Brian Vickers

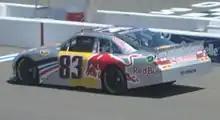
Vickers during the 2011 Toyota/Save Mart 350

Vickers was cleared to race in 2011. His season started out in the big one at Daytona, where he finished 31st. A week later at Phoenix, he was involved in the big one again when Matt Kenseth and him made contact; triggering a 13-car pileup. Vickers was involved in two other notable run-ins with Kenseth in the fall races at Martinsville and Phoenix as well as run-ins with Tony Stewart at Sonoma, Marcos Ambrose at Richmond, and Jamie McMurray at Martinsville. He would finish the year 25th in points with seven top 10s. After season's end, Red Bull shut down its Cup Series team, leaving Vickers without a ride for 2012. BK Racing bought the assets and offered Vickers a ride for 2012 but he declined, leaving Vickers on the sidelines.